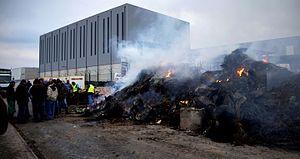
Ce Blocus de la ‪‎SCA Centre ‪‎Leclerc‬ de ‪‎Moulins‬, plateforme importante et stratégique de distribution alimentant 6 départements (soit 37 points de livraisons), avait réunit plusieurs dizaines d’Agriculteurs provenant majoritairement des régions ‪Auvergne‬, Rhône-Alpes‬ et Limousin. Ils avaient demandé auprès de l’‪État‬ une revalorisation de leurs ‪productions‬, une baisse des ‪charges‬ et ont dénoncé l'importation de ‪viandes‬ étrangères. Ce piquet de grève s'est terminé dans le calme, après plusieurs jours de blocage.
Le piquet de grève est une forme de grève au cours de laquelle des grévistes se réunissent à l'intérieur et aux alentours du lieu de travail. Le but pour les travailleurs grévistes est de se rassembler et de bloquer autant que possible la production, ce qui implique généralement de dissuader, voire d’empêcher les travailleurs non-grévistes d'aller travailler. Les grévistes qualifient généralement le fait de franchir le piquet pour aller travailler de tentative de « briser la grève », en particulier dans le cas des grèves reconduites régulièrement par un vote majoritaire des salariés.